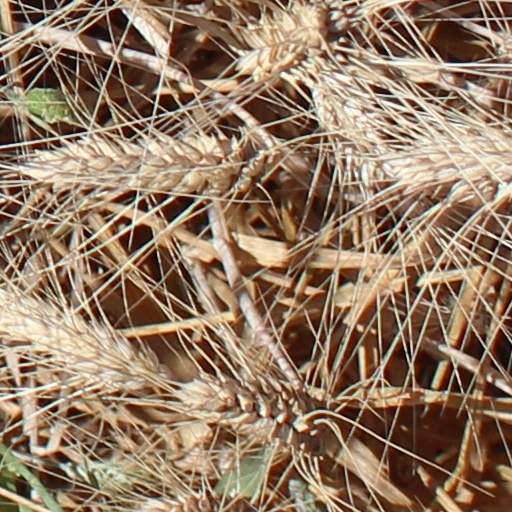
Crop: wheat